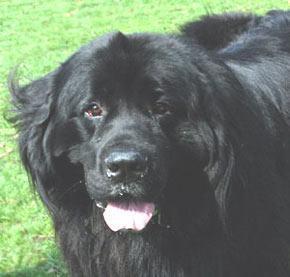
Newfoundland